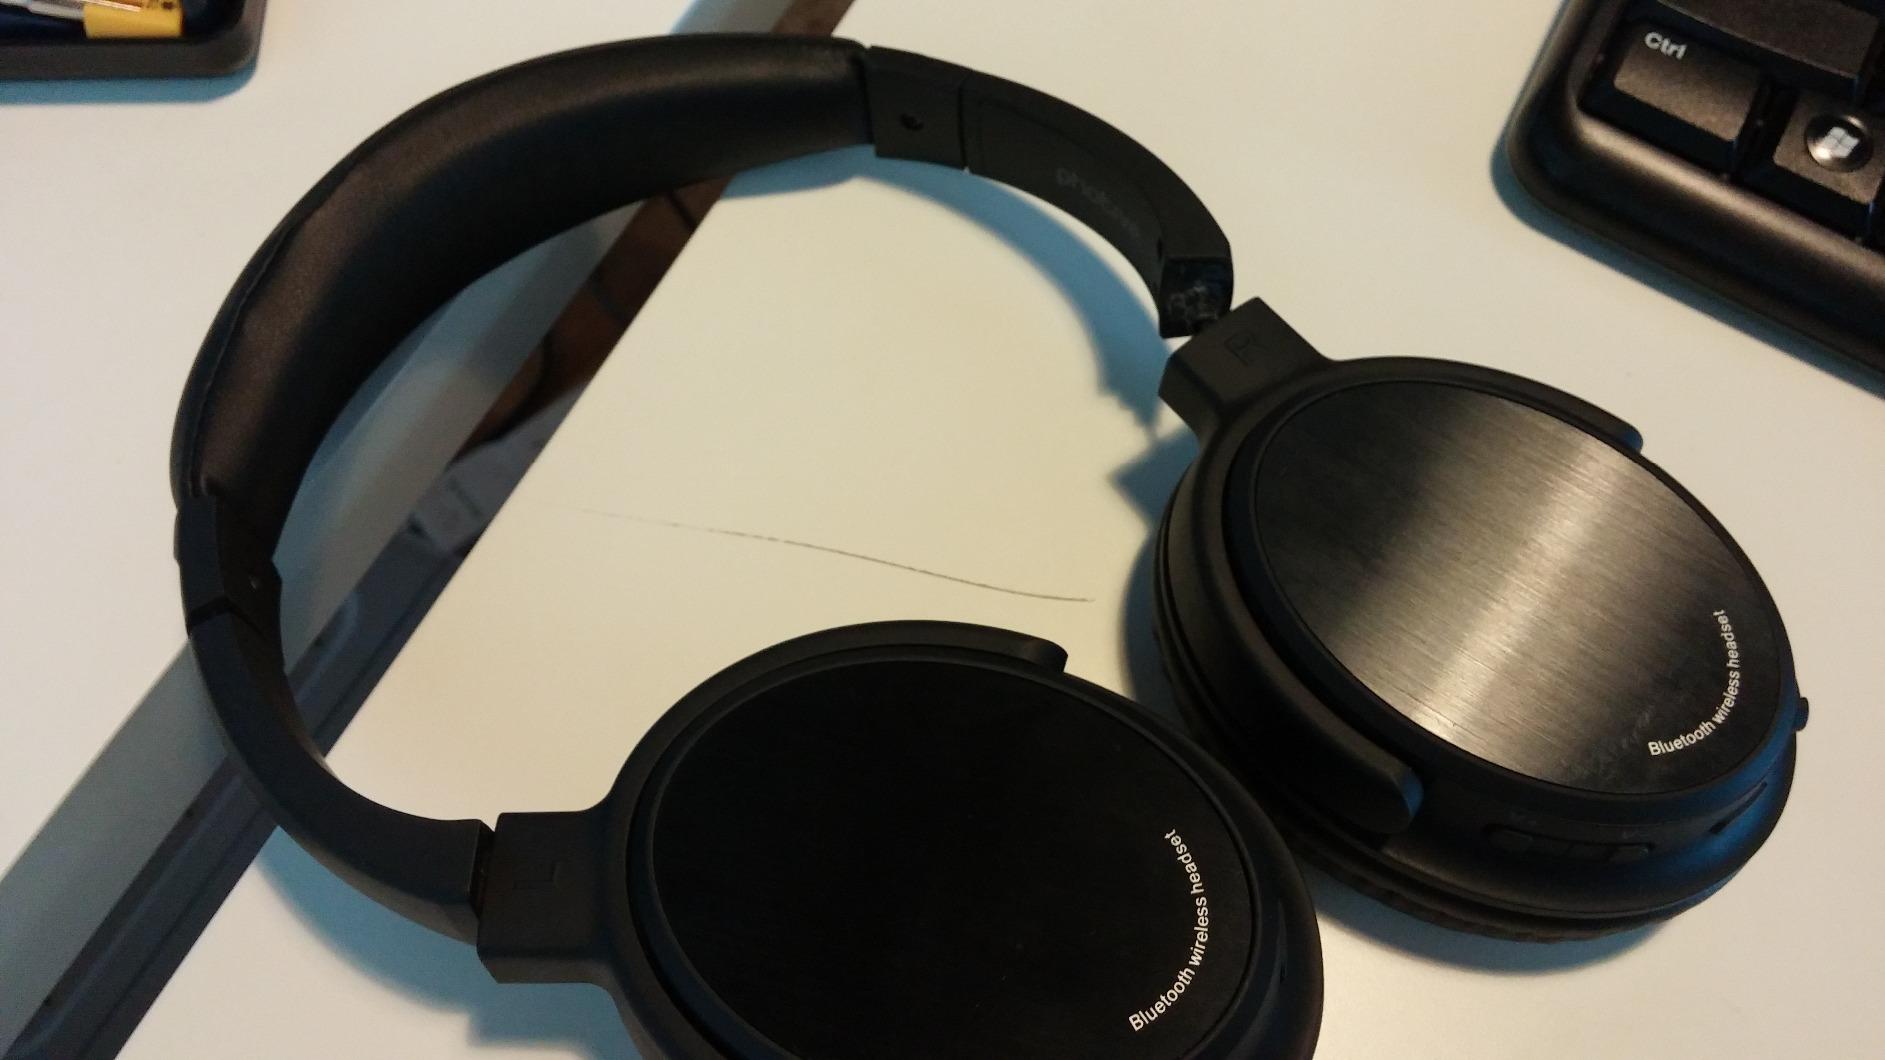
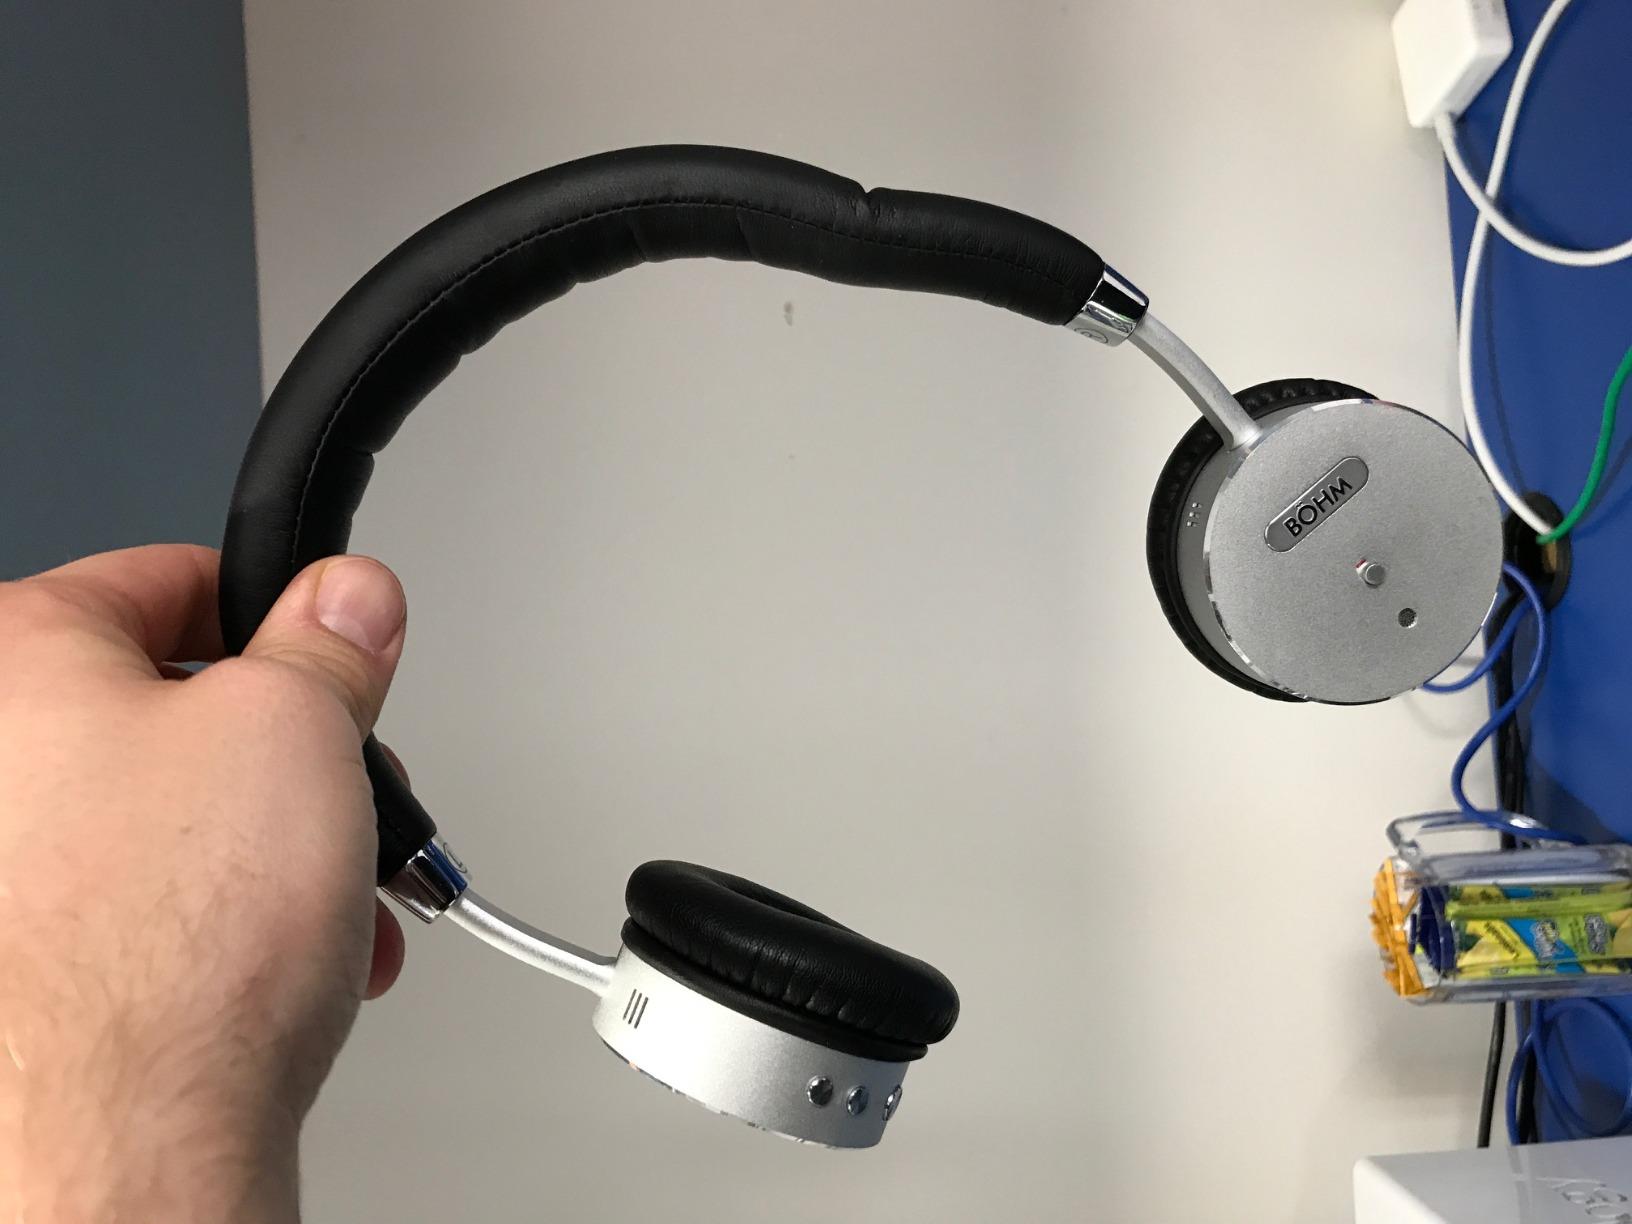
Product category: headphones
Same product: no